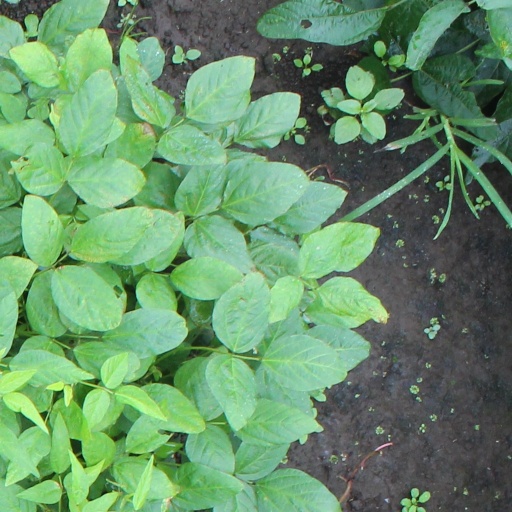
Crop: soybean